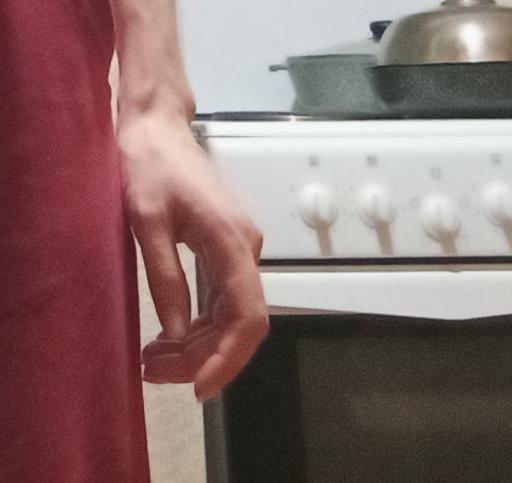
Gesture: no_gesture